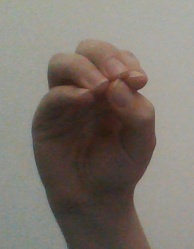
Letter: ha